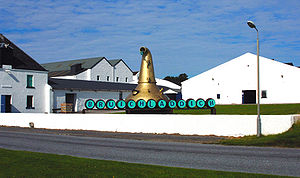
Bruichladdich
Bruichladdich-destilleriet
Bruichladdich er et whiskydestilleri på øen Islay i de Indre Hebrider. Det er et af otte destillerier på øen.